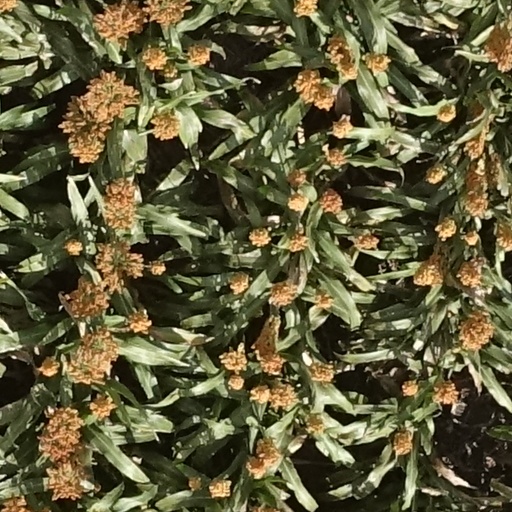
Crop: sorghum